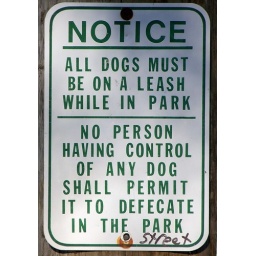
No person having control of any dog shall permit it to defecate in the park